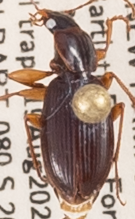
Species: Synuchus impunctatus
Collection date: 2020-08-19
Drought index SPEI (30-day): -1.546
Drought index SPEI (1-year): -0.05
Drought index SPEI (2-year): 0.54